Brownfield land

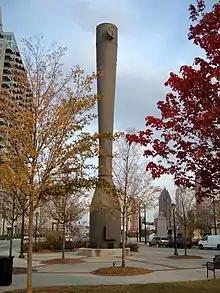
Brownfield relic serves as monument in a new park in Atlantic Station area of Atlanta, Georgia, U.S.

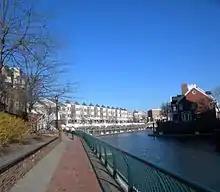
Residential development at former brownfield site in New Jersey

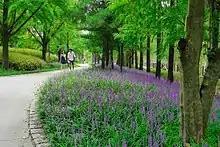
Pedestrians walking along hillside path in Seonyudo Park, Seoul, South Korea which was developed from a former brownfield site

the Atlantic Station project in Atlanta, was the largest brownfield redevelopment in the United States. Dayton, like many other cities in the region, is developing Tech Town in order to attract technology-based firms to Dayton and revitalize the downtown area. In Homestead, Pennsylvania, the site once occupied by Carnegie Steel has been converted into a successful commercial center, The Waterfront.